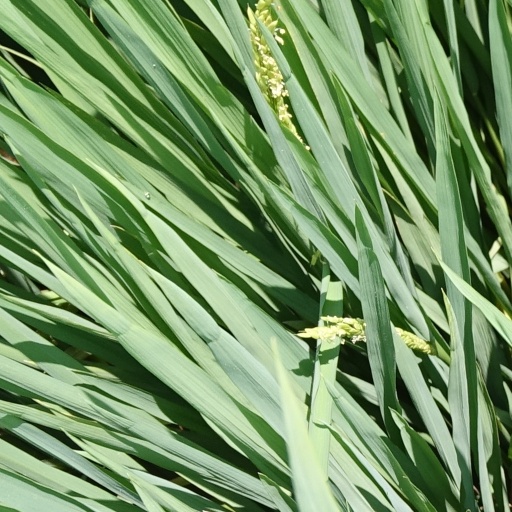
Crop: rice